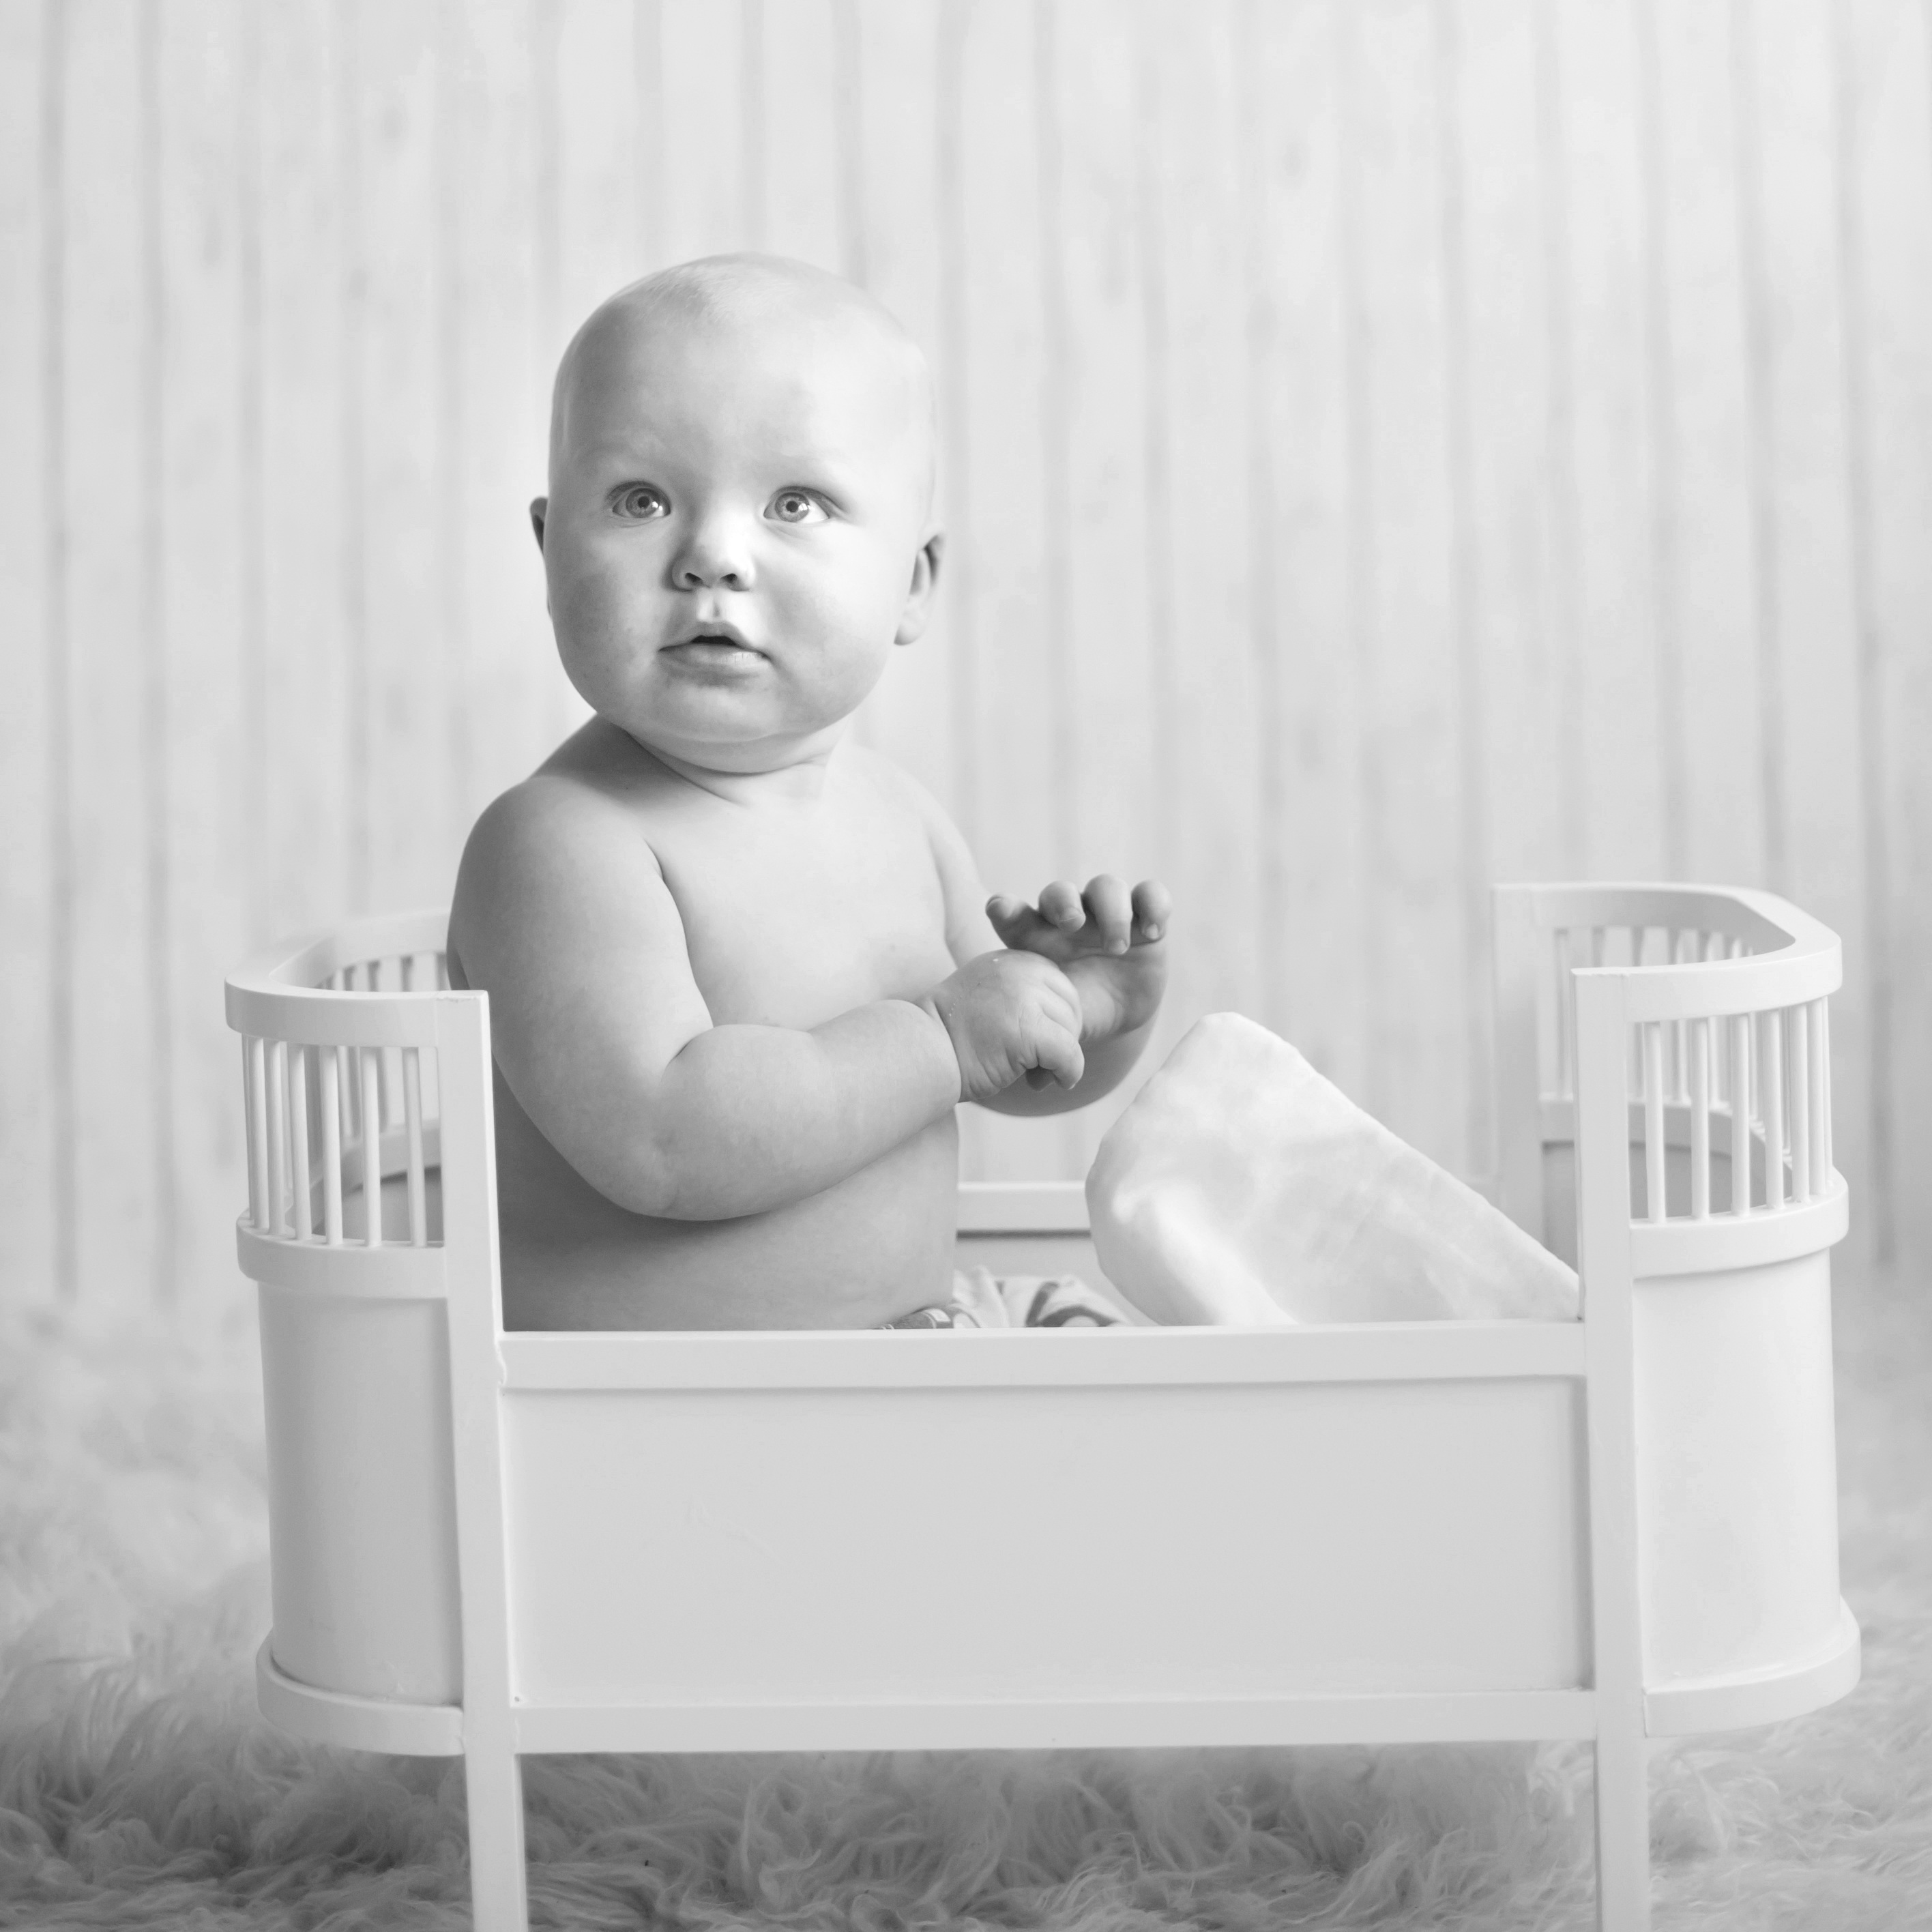
black and white, white, boy, sitting, child, furniture, monochrome, product, bed, infant, toddler, photograph, monochrome photography, portrait photography, human positions